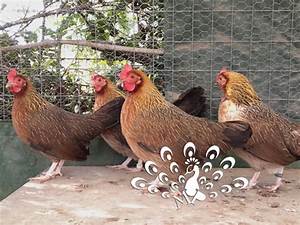
Label: gallina